Ernest Black Struthers

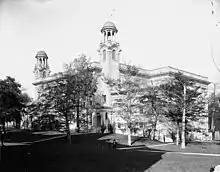
University of Toronto Medical Building, university that Ernest Black Struthers received his M.B. from in 1912

Struthers became engaged to Margaret Walks on October 5, 1915, and they married on May 10, 1916. Their first child, Gilchrist Struthers, was born on April 11, 1917, and their second child, David Struthers, was born February 22, 1922. Mary Struthers, their third child, was born June 6, 1926. Margaret died December 3, 1948. Struthers married Elda Daniels on July 20, 1957 in England. Altogether, he had 12 grandchildren.